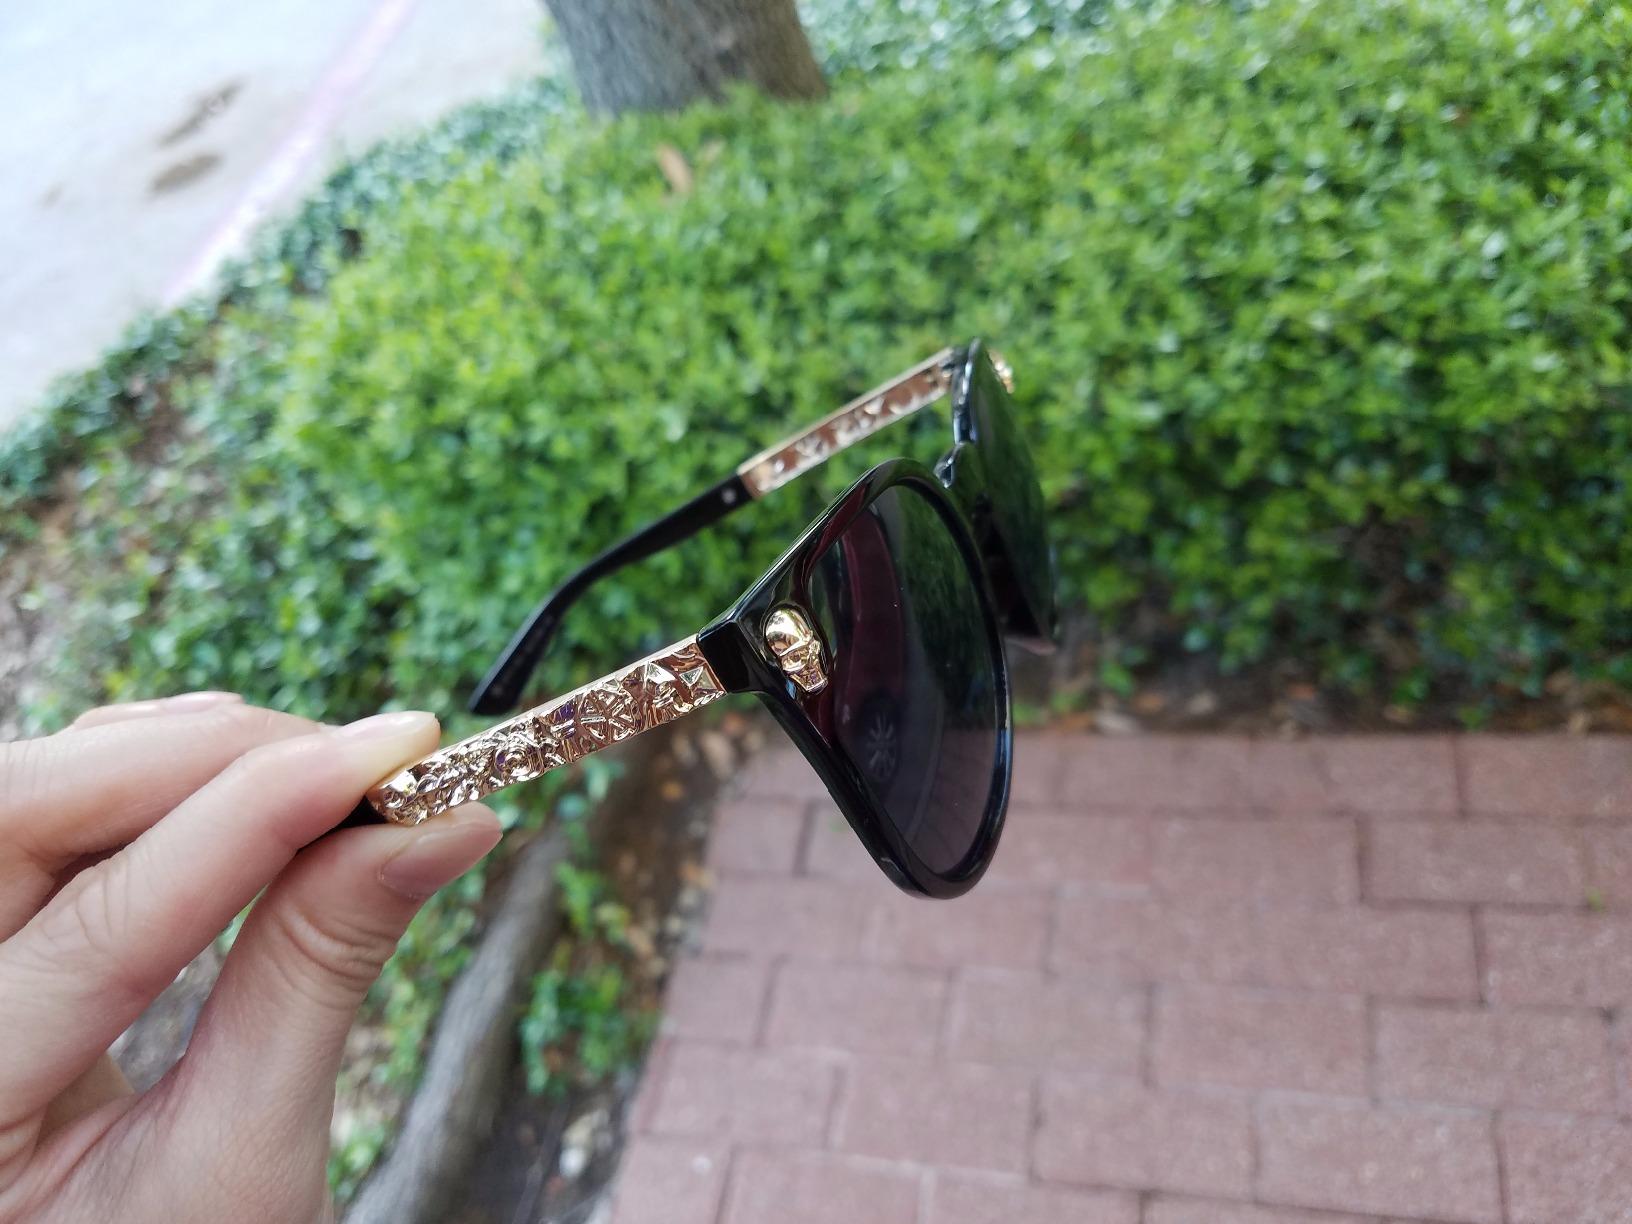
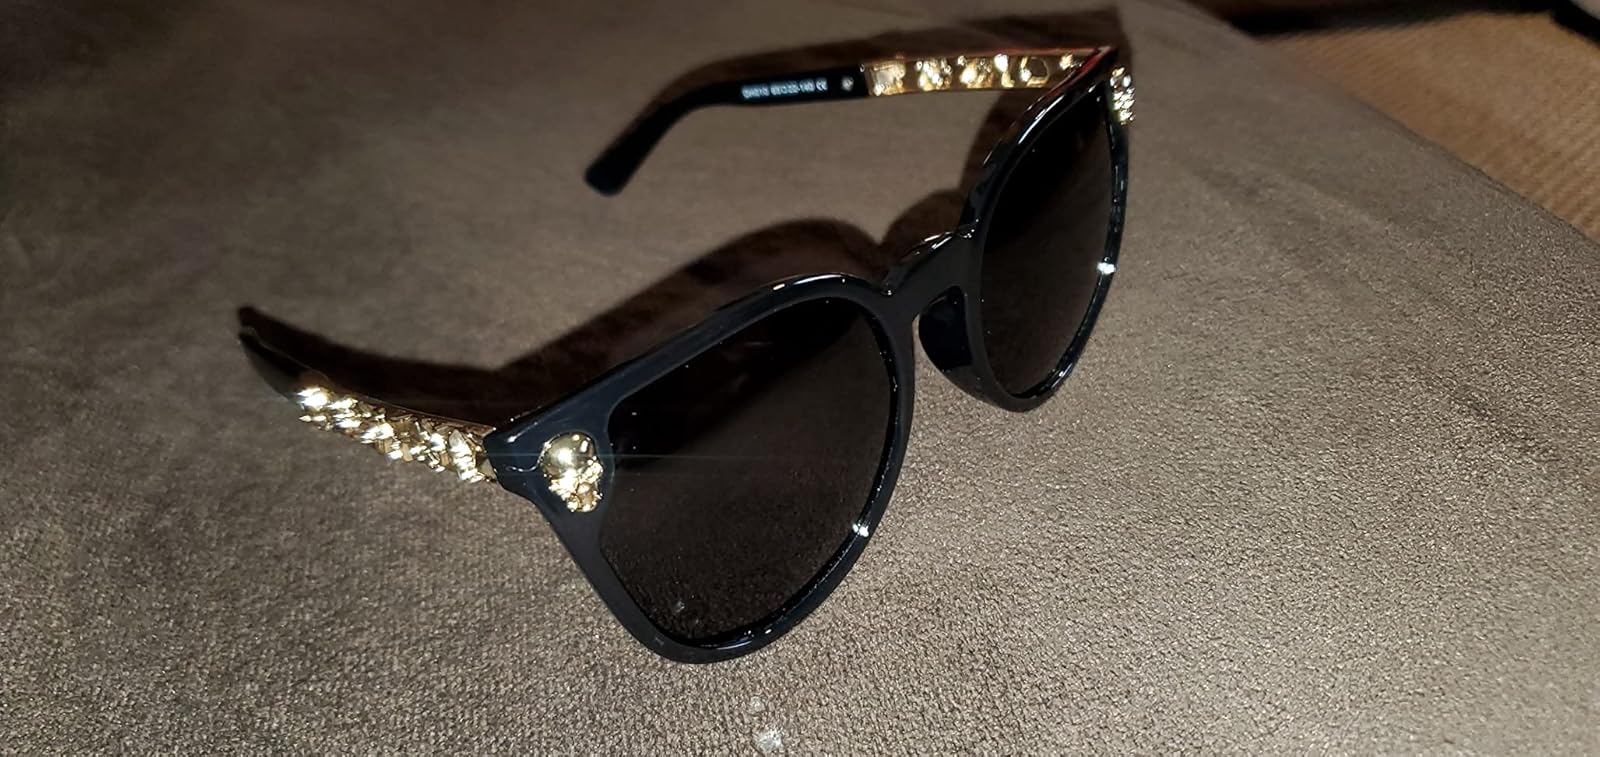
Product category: accessories_sunglasses
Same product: yes